Molecular graphics

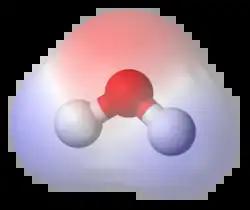
A water molecule drawn with a shaded electrostatic potential isosurface. The areas highlighted in red have a net positive charge density, and the blue areas have a negative charge.

In the space-filling model, atoms are drawn as solid spheres to suggest the space they occupy, in proportion to their van der Waals radii. Atoms that share a bond overlap with each other.